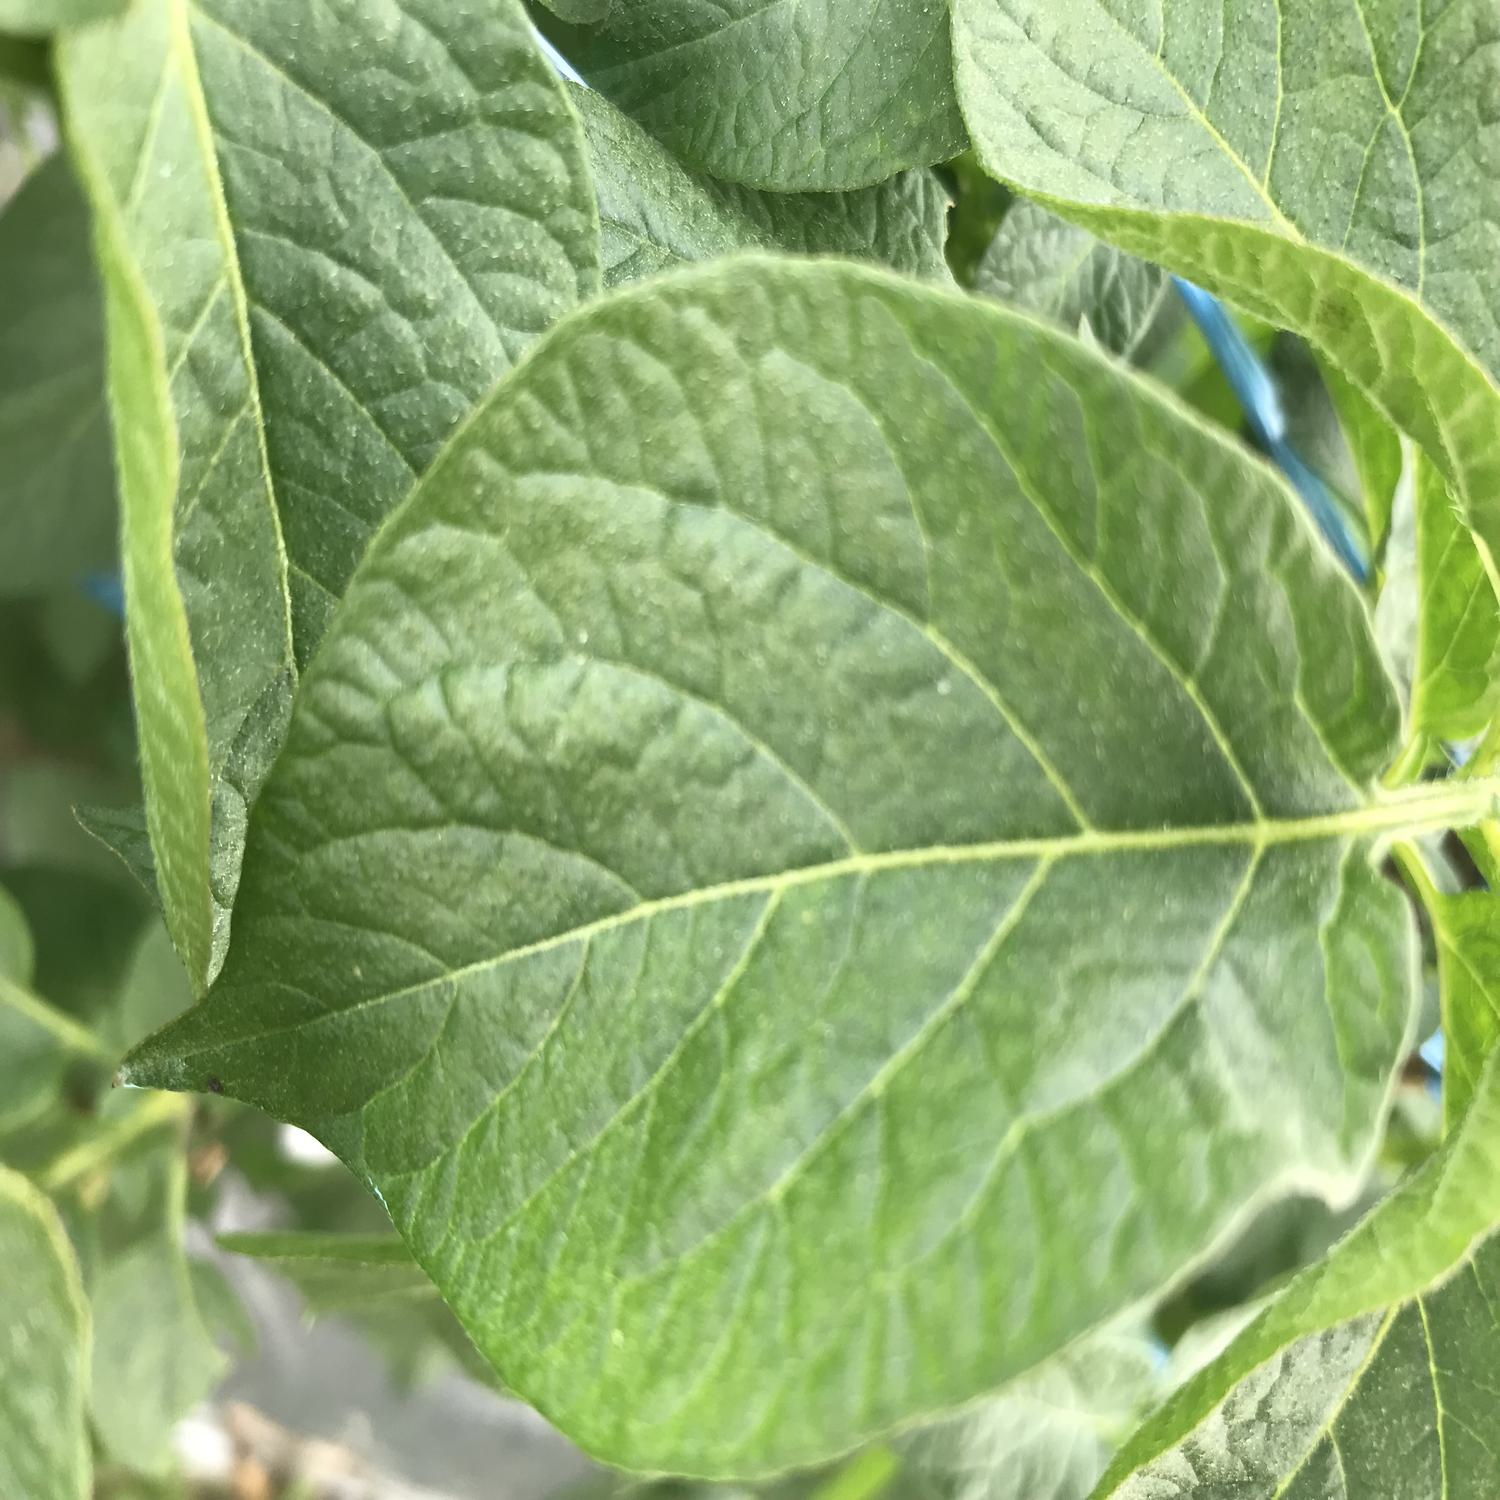
Label: Fungi